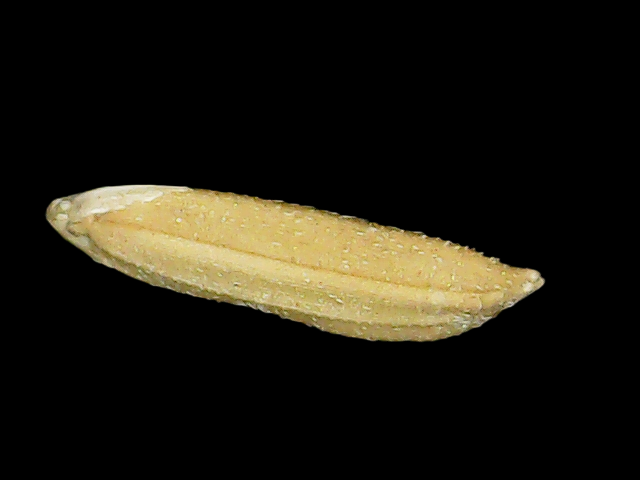
Rice variety: Binadhan16